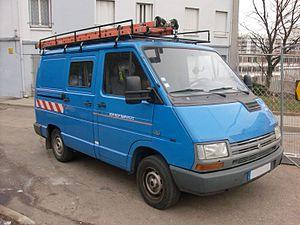
Une camionnette, ou fourgonnette, est un véhicule de transport automobile principalement destiné aux marchandises. On emploie aussi le terme de « véhicule utilitaire léger ».